Juliane Hund

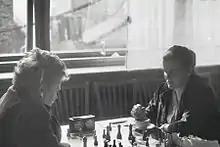
Juliane Hund at 1959 German women's championship in Dahn

In September 1959, Hund played at the German women's championship in Dahn where she took the second place. The same year she started playing correspondence chess. In 1975, Hund became a Lady International Correspondence Chess Master (LIM). In 1978, she won silver medal at the first women's Correspondence chess Olympiad and in 1980 she became an International Correspondence Chess Master (IM).